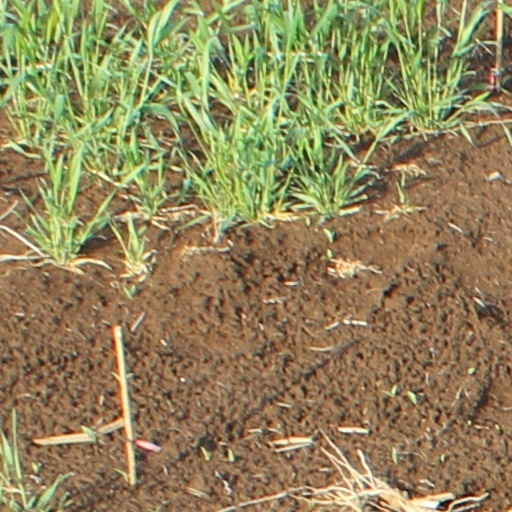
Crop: wheat